Object Process Methodology

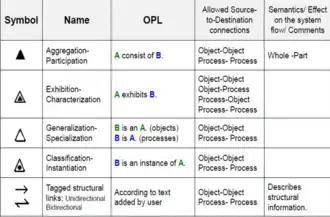
OPM structural links

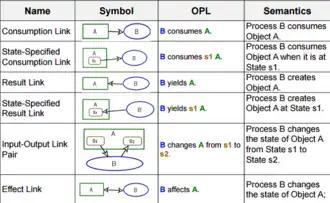
OPM procedural links

Objects and processes are symmetric in many regards and have much in common in terms of relations, such as aggregation, generalization, and characterization.